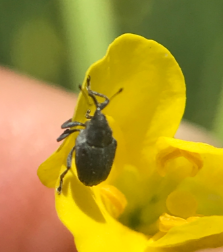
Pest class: Cabbage_seedpod_weevil